Sean Lennon

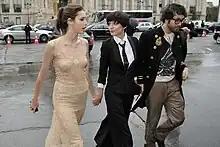
Sean Ono Lennon in 2009 with models Irina Lăzăreanu (center) and his partner Charlotte Kemp Muhl (left)

Since the release of "Friendly Fire", Ono Lennon has toured extensively around the world and while in France, he remixed his song "Parachute" in collaboration with French artist -M-. The remix is titled "L'éclipse" and was featured as a bonus track on the French release of "Friendly Fire", while the single "Dead Meat" was featured in an episode of the TV drama "True Blood".